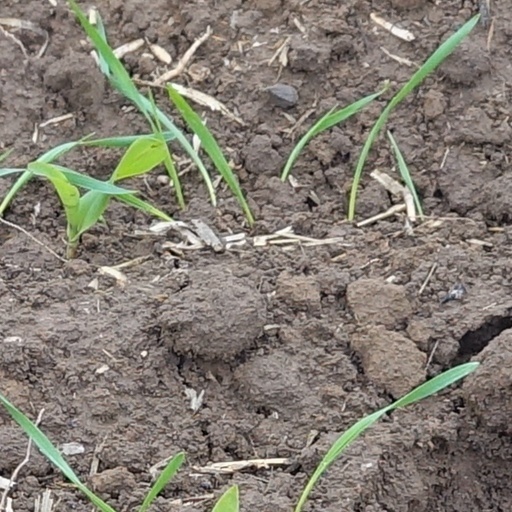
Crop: wheat